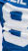
Number: 8